Queen Mary 2

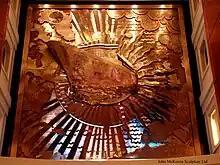

The King's Court area on the ship is open twenty four hours a day, serving as a buffet restaurant for breakfast and lunch. The overall space is divided into quarters, with each section decorated according to the theme of the four separate alternate dining venues that are "created" each evening through lighting, tableware, and menus: Lotus, which specialises in Asian cuisine; the Carvery, a British style grille; La Piazza, with Italian food; and the Chef's Galley, which offers an interactive experience to food preparation.